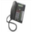
Label: telephone